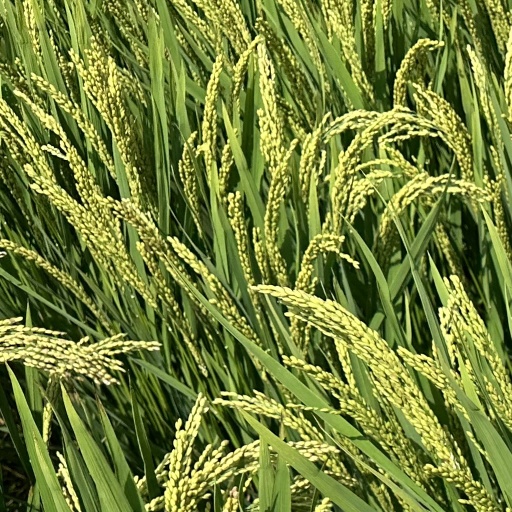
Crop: rice